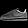
Label: Sneaker